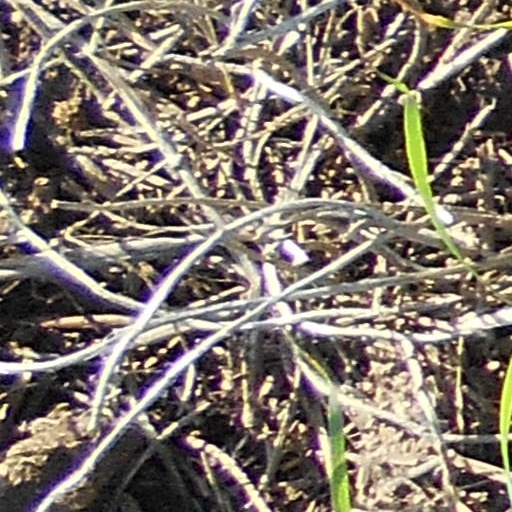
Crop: wheat